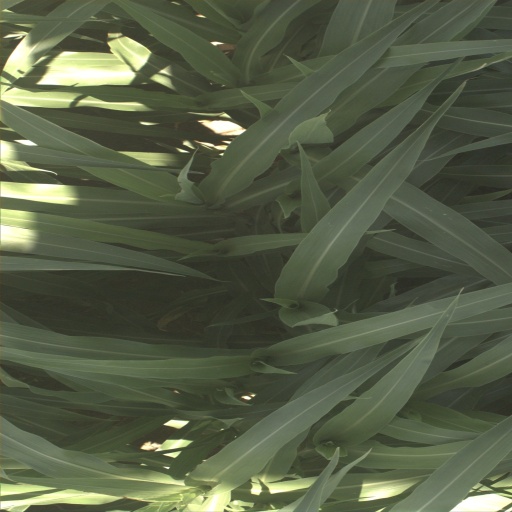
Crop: sorghum